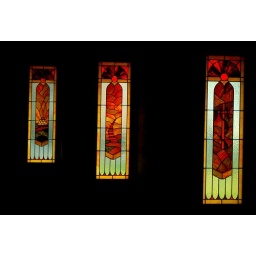
stained glass windows in church 3